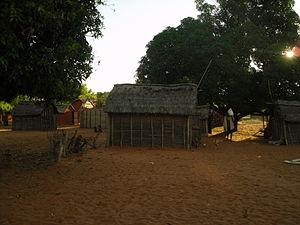
village Mahafaly pres de la reserve speciale Beza Mahafaly au sud-ouest de Madagascar